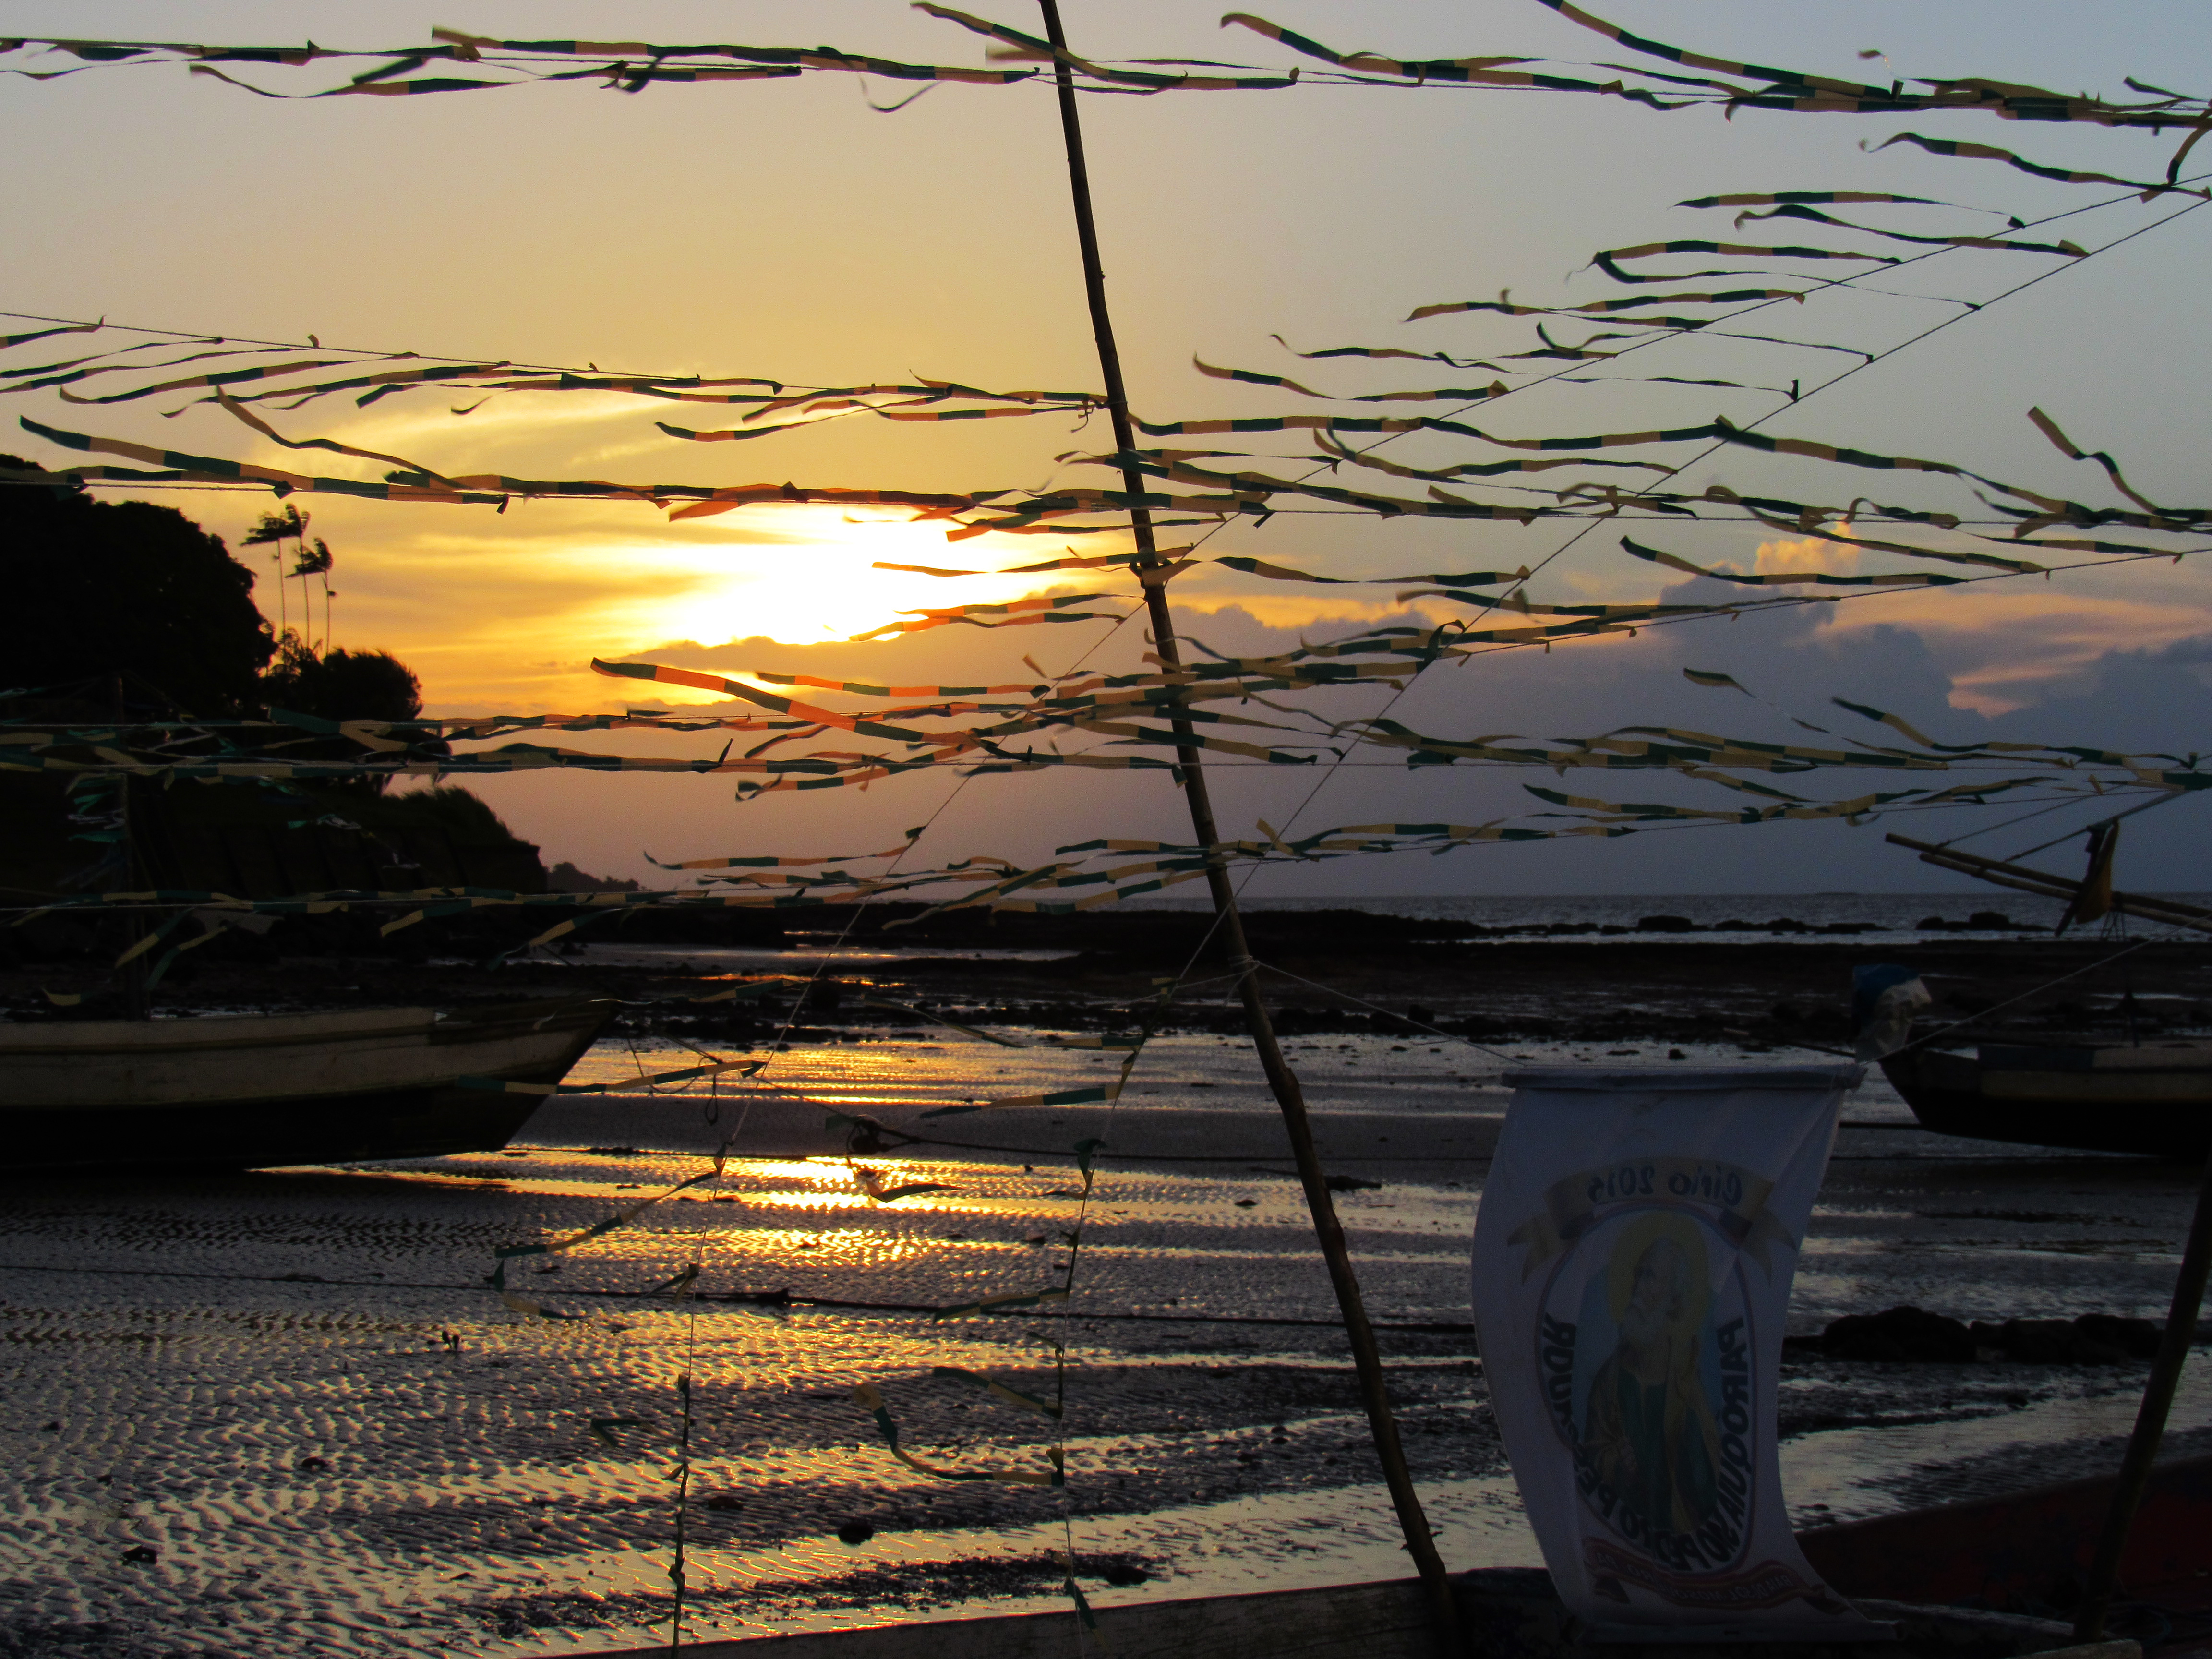
amazon, water, sky, reflection, sunset, sunrise, calm, horizon, sea, evening, morning, dusk, dawn, sunlight, sun, afterglow, tree, ocean, cloud